Suleiman the Magnificent

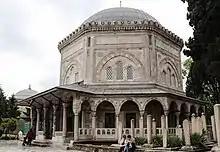
Burial place of Suleiman I at Süleymaniye Mosque

Among the leading poets who emerged during the reign of Suleiman I are Fuzûlî , Bâki , Pir Sultan Abdal and Bağdatlı Ruhi . Matrakçı Nasuh was one of the important painters, historians and miniature artists of the period. Also living in this period and writing the "Suleimanname" , Shahnameh Arifî, Nakkaş Nigarî and calligrapher Ahmed Karahisari are among the leading artists of the period.